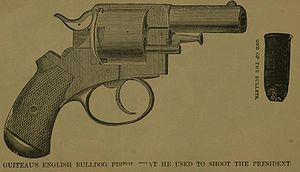
L’assassinat de James A. Garfield, 20ᵉ président des États-Unis, se produit le 2 juillet 1881 à Washington, D.C.. C'est à la gare de la Sixième rue, à neuf heures et demie du matin que Charles J. Guiteau tire sur James Abram Garfield, moins de quatre mois après le début de son mandat. Garfield meurt onze semaines plus tard, des suites de ses blessures et de soins médicaux inadaptés, le 19 septembre 1881.